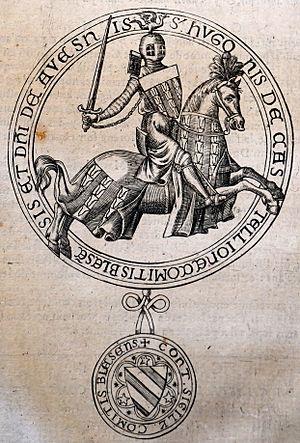
reproduction du sceau de hugues de chatilllon d'avesne .